Wilhelmus Beekman

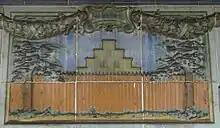
Depiction of the wall of New Amsterdam on a tile in Wall Street subway station on the

From the outset, he was identified with affairs of state and the government of the new city. A general meeting of the Director-General and Council of New Netherland was held with the Burgomasters and Schepens (magistrates) on 13 March, 1653, at which it was decreed that breastworks or a wall should be built to protect the city and that the cost should be levied against the estates. Peter Wolfersen Van Couwenhoven and Wilhelmus Beekman were chosen Commissioners and authorized to offer proposals, invite bids, and make the contract for the construction of the work. It was completed in May, 1653, and extended along the present Wall Street, skirting De Heere Gracht, an inlet of the bay, where Broad Street now is.